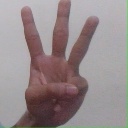
अक्षर: व